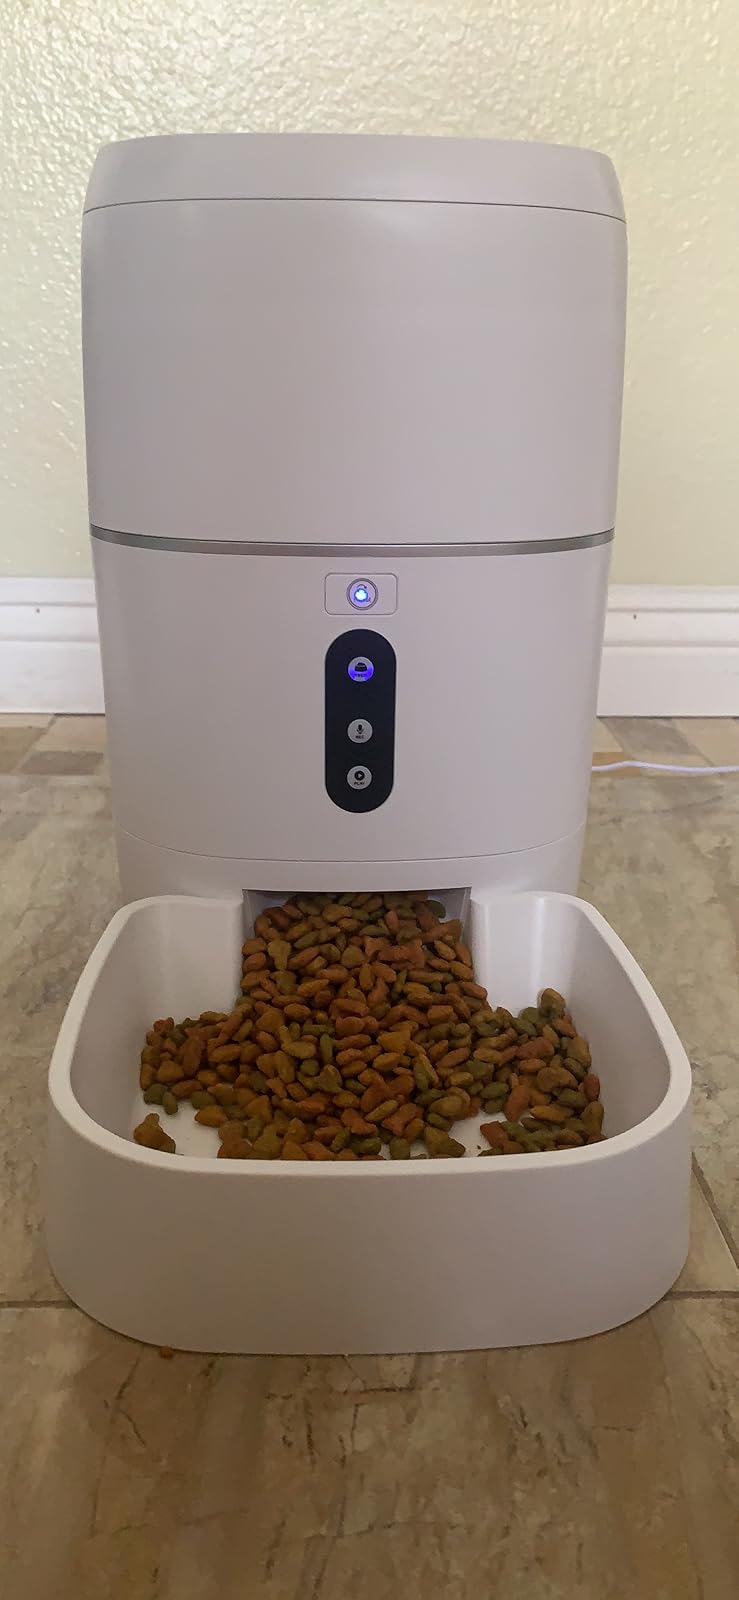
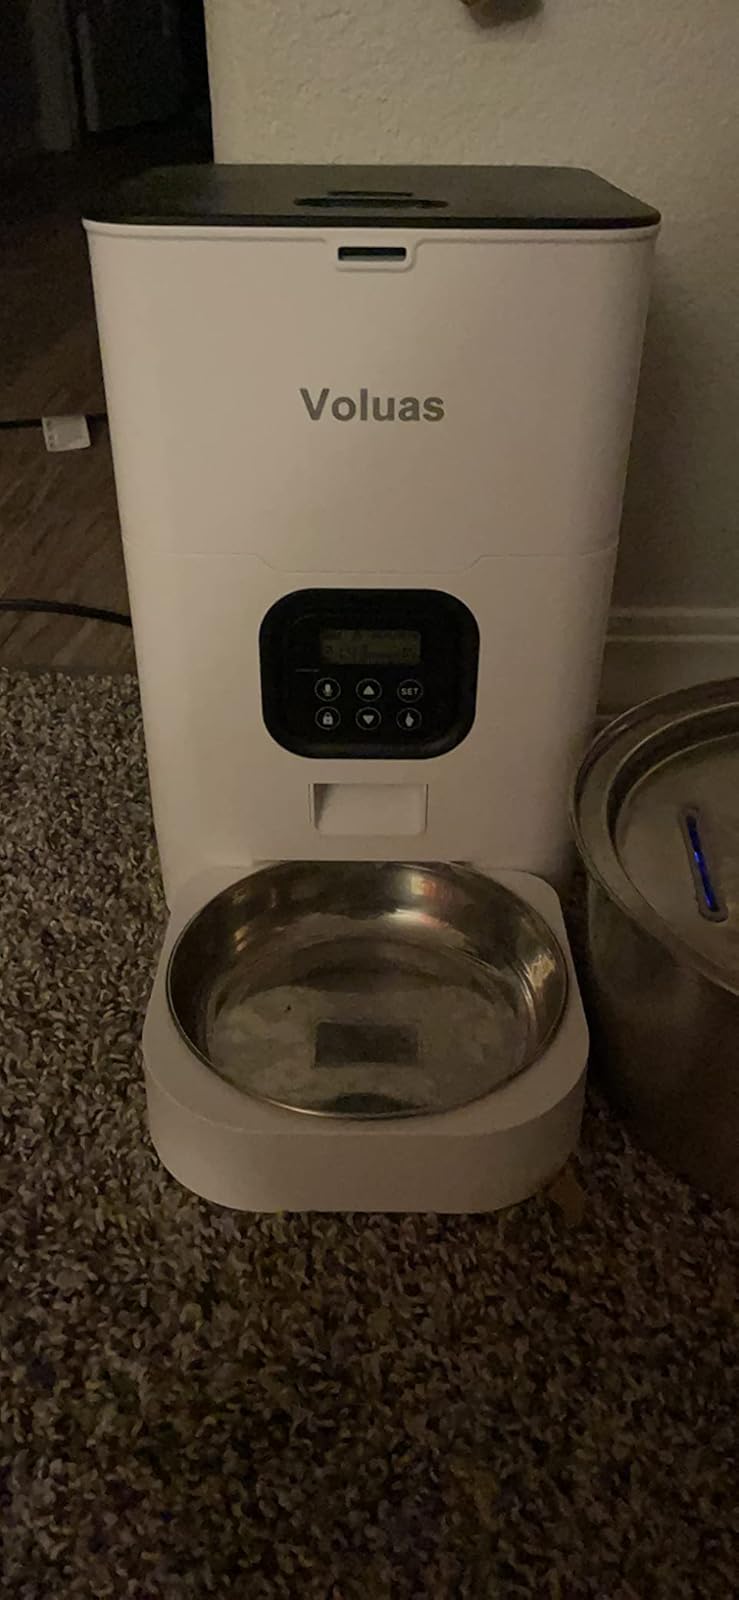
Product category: items_feeder
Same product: no